Marcus Roberson

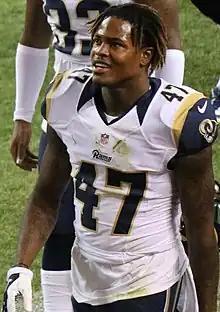
Roberson with the St. Louis Rams in 2016

Roberson signed with St. Louis Rams as an undrafted free agent in 2014. He played in 25 career games with the Rams, accumulating 39 tackles, one interception and seven passes defensed. On September 3, 2016, he was waived by the Rams as part of final roster cuts.